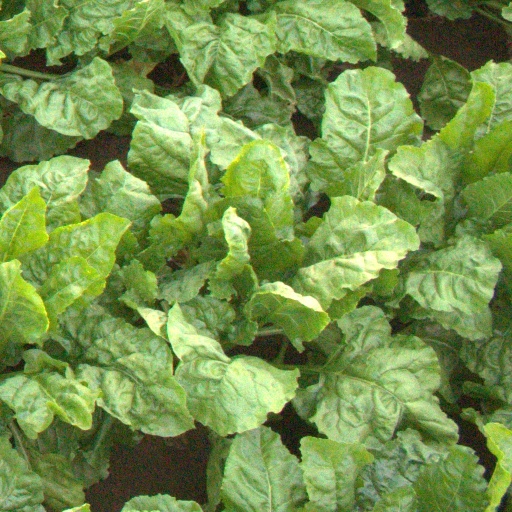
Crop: sugar beet